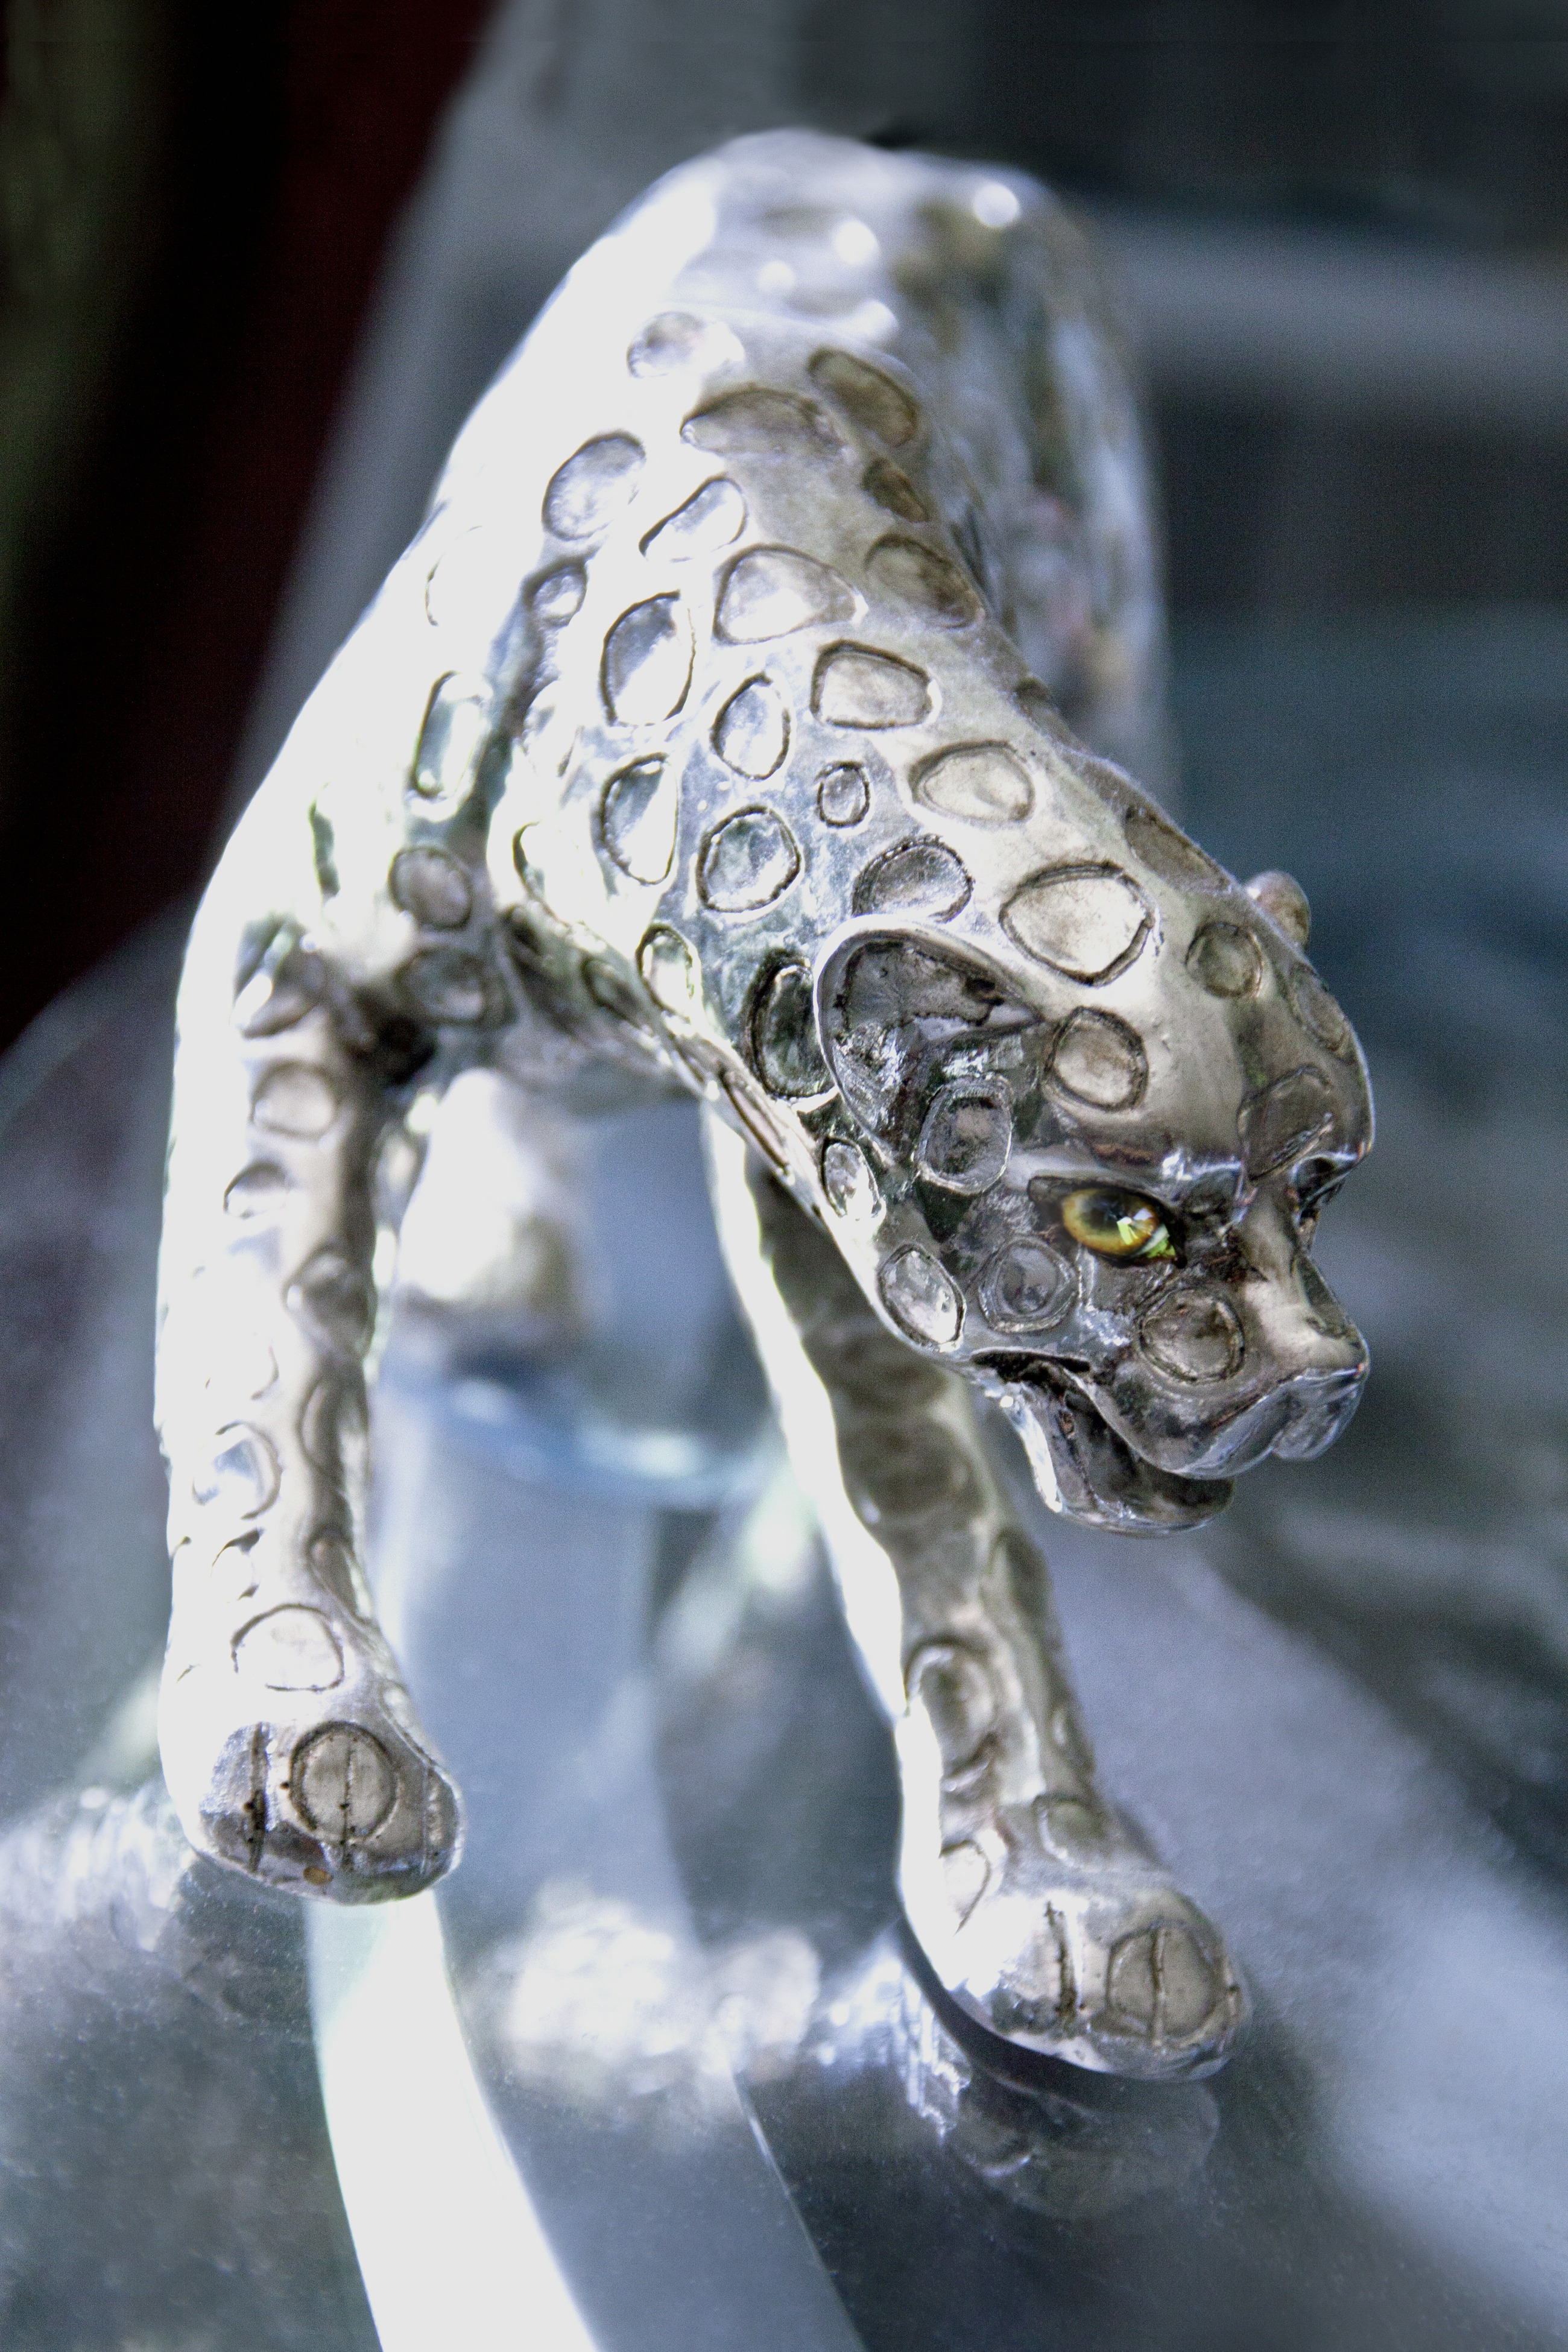
water, winter, statue, ice, decoration, close up, sculpture, art, silvery, macro photography, panther, silberig